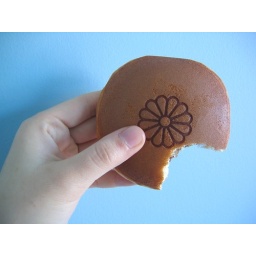
red bean pastry against mom's bedroom wall.